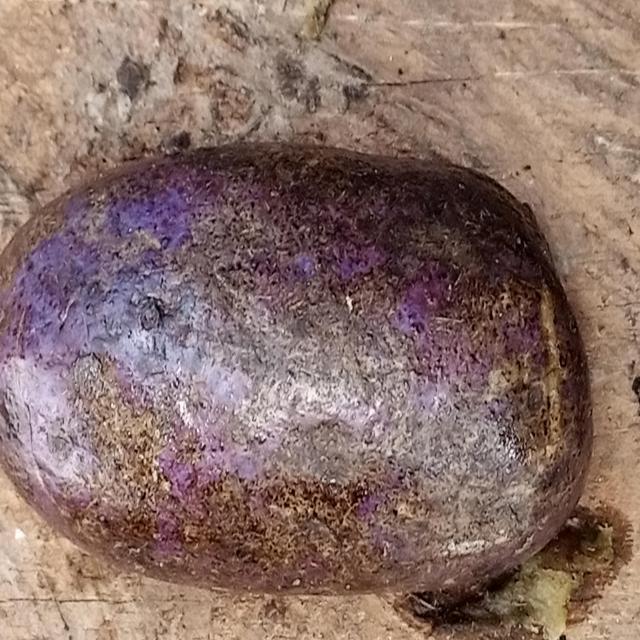
Plum grade: unaffected